Westbrook–Ardmore Historic District

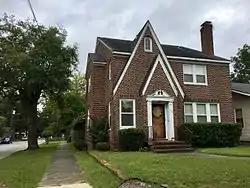

Westbrook–Ardmore Historic District is a national historic district located at Wilmington, New Hanover County, North Carolina. The district encompasses 467 contributing buildings in a predominantly residential section of Wilmington. The district developed as six interrelated early-20th century subdivisions between about 1914 and 1956 and includes notable examples of Colonial Revival and Bungalow / American Craftsman style architecture. Notable buildings include St. Matthew's Evangelical Lutheran Church (1942), Central Church of Christ (c. 1956), Saint Mark Freewill Baptist Church (c. 1945), the Mills Store (1947), "English Cottage Style" former Pure Oil station (1936), and Art Moderne style Traveler's Service Station #3 (c. 1951).